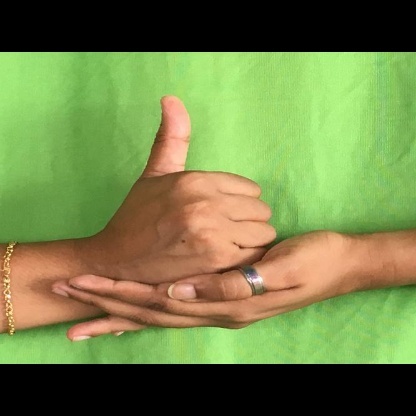
Mudra: Shivalinga